My Life and Hard Times

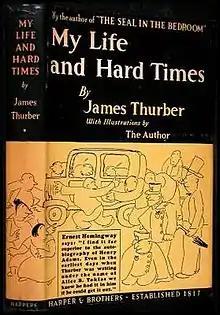
First edition (publ. Harper & Brothers)

My Life and Hard Times is the 1933 autobiography of James Thurber. It is considered his greatest work as he relates in bewildered deadpan prose the eccentric goings on of his family and the town beyond (Columbus, Ohio).